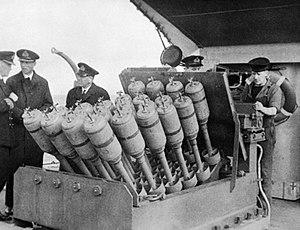
Un mortier ou lance-mine est une arme légère d’artillerie, sans culasse – la force de recul étant absorbée par le sol –, à mise à feu de l’obus par gravité, et de ce fait ne pouvant tirer qu’en tir proche de la verticale, ce qui lui permet d'atteindre un site proche très masqué.
Un hérisson est une sorte de mortier utilisé sur les navires et destiné à la lutte anti-sous-marine. Il a été utilisé pendant la Seconde Guerre mondiale et la Guerre de Corée.